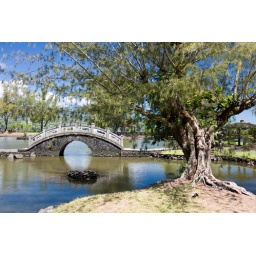
Another bridge and tree in Liliuokalani Gardens.